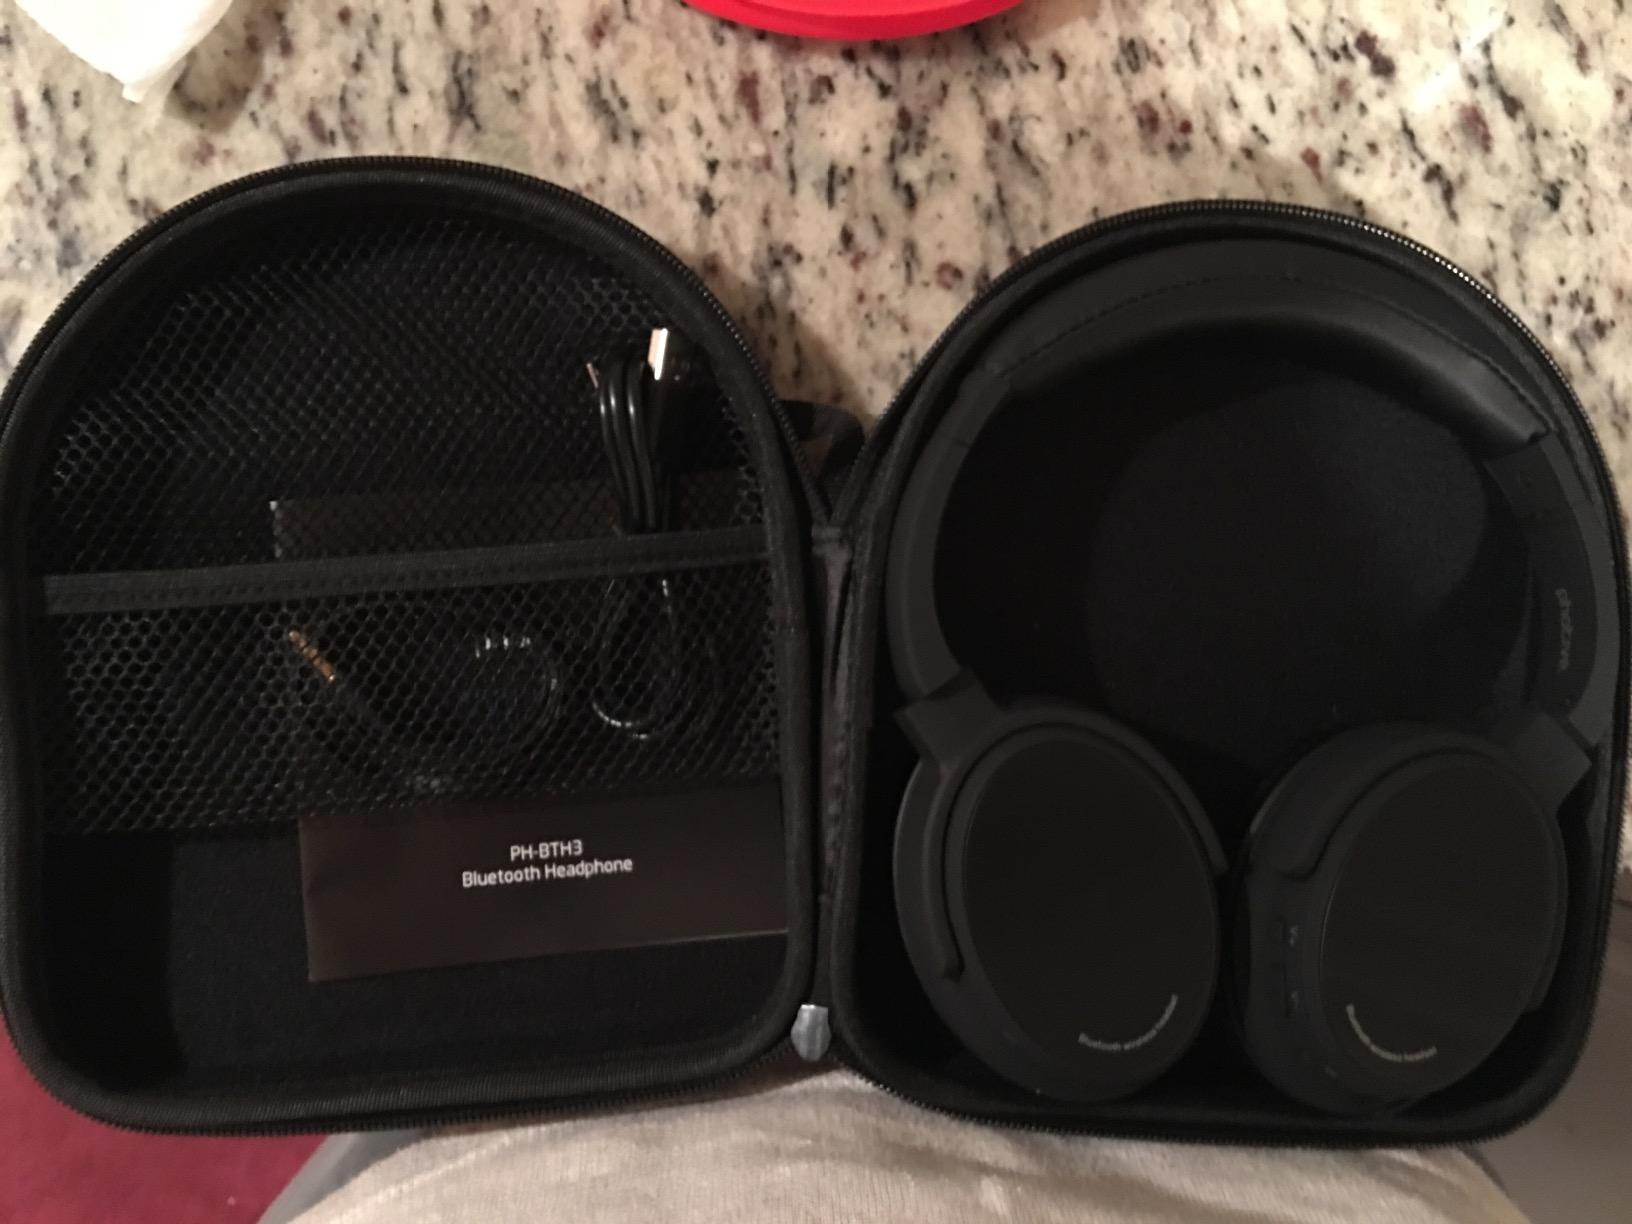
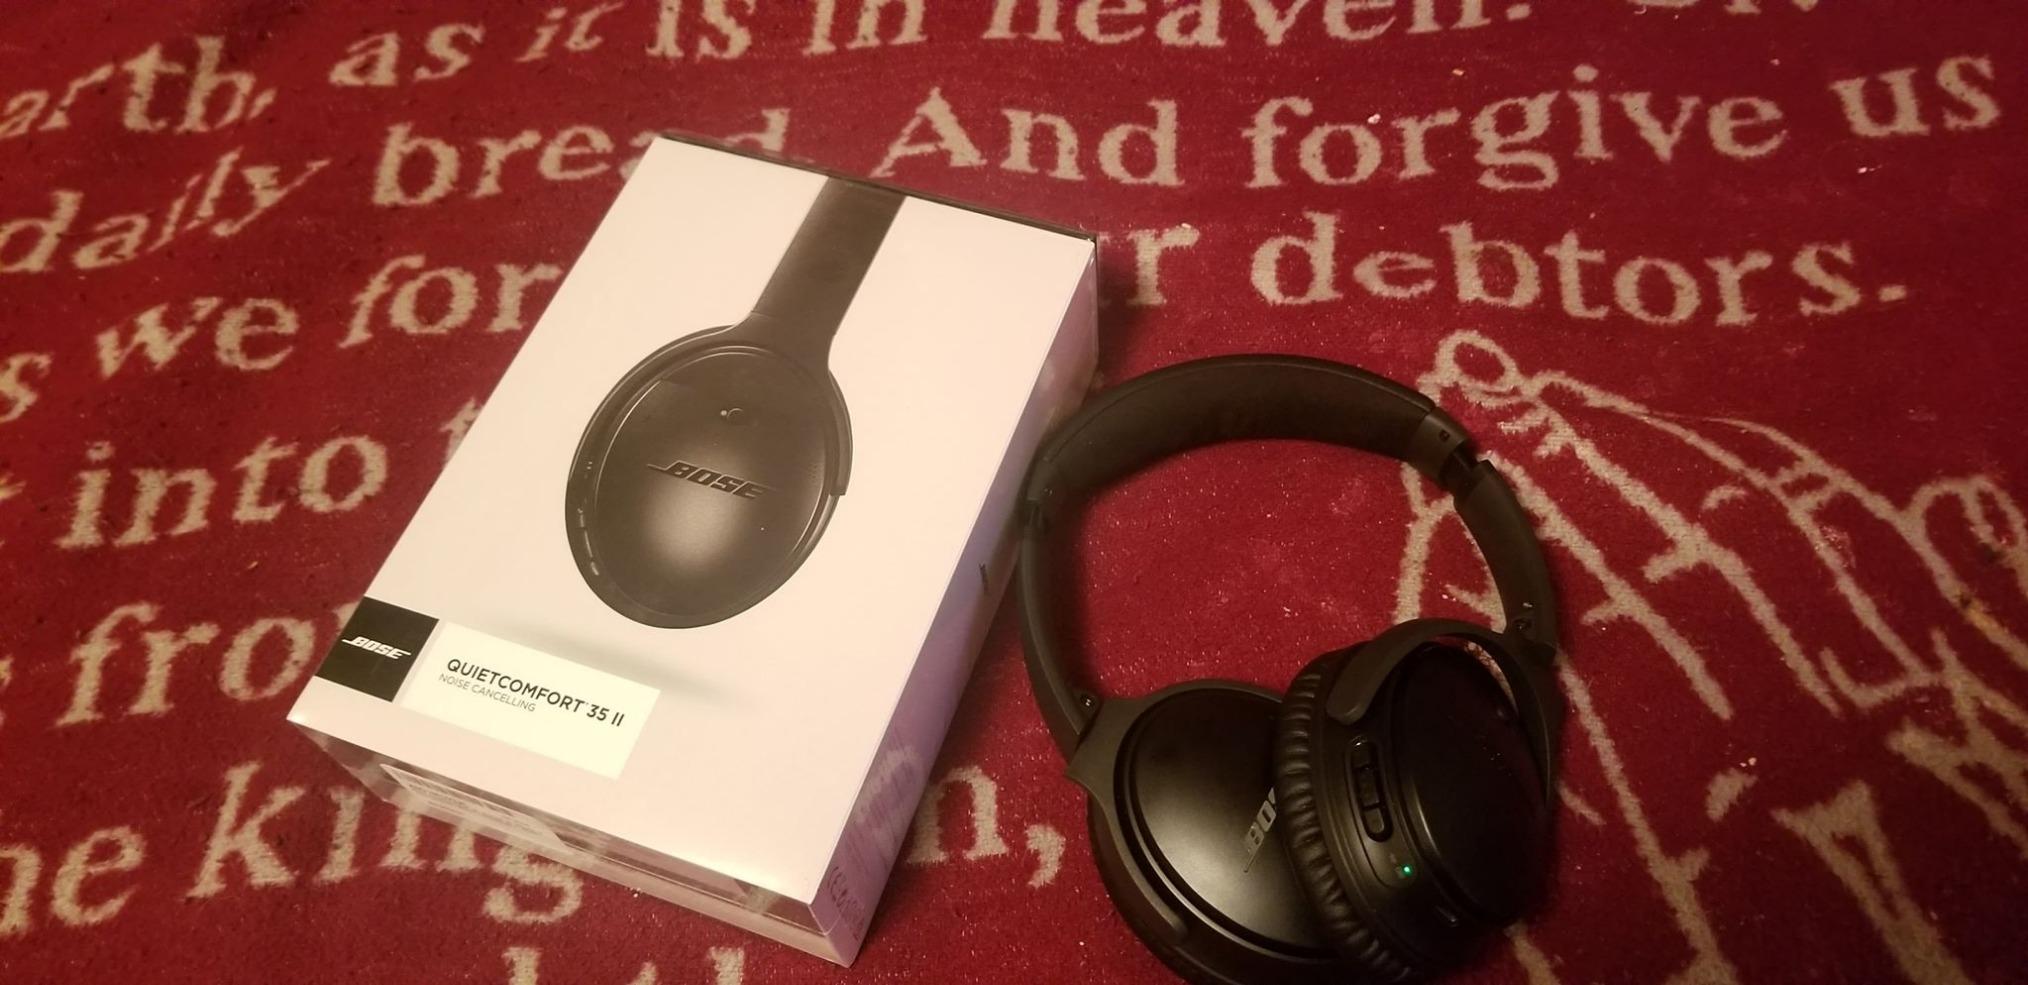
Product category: headphones
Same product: no